Louw Wepener

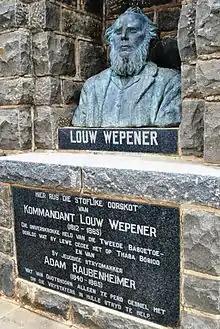
Grave of Louw Wepener

Lourens Jacobus (Louw) Wepener was born on 21 July 1812. He was the son of a German immigrant – Frederick Jacobus Wepener – and a Cape Colony woman – Johanna Maria Erasmus. Wepener was born in Graaf-Reinet and lived with his uncle – Lourens. He was christened by Reverend Andrew Murray of the Dutch Reformed Church. Wepener was first married to Hester Susanna Nel and then later to Hilletje Maria Levina Van Aardt. He had nine children with his second wife.